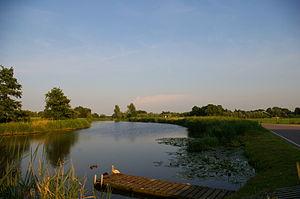
En hydrographie, une rivière est un cours d'eau au débit moyen à modéré, recevant des affluents et qui se jette dans une autre rivière ou dans un fleuve.